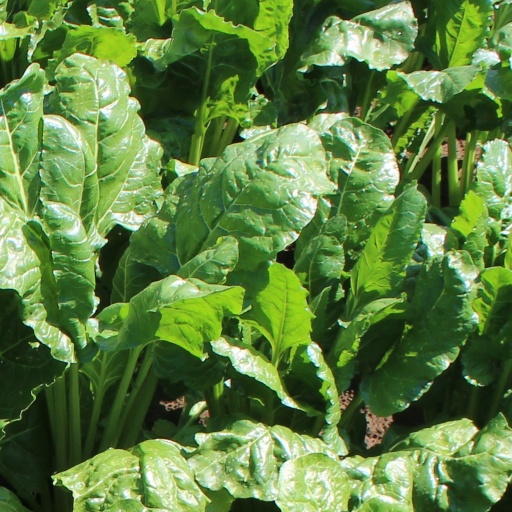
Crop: sugar beet